U2

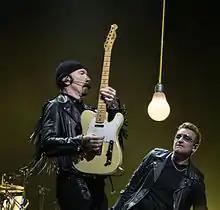
The Edge and Bono clothed in leather jackets, as the Edge holds a guitar vertically. A large dangling light bulb hangs between them.

Mullen's drumming style is influenced by his experience in marching bands during his adolescence, which helped contribute to the militaristic beats of songs such as "Sunday Bloody Sunday". Flanagan said that he plays "with a martial rigidity but uses his kit in a way a properly trained drummer would not"; he tends to transition from the snare drum onto tom-toms positioned on either side of him, contrasting with how they are traditionally used. Mullen occasionally rides a tom-tom the way other drummers would play a cymbal, or rides the hi-hat how others would play a snare. He admitted his bass drum technique is not a strength, as he mostly played the snare in marching bands and did not learn to properly combine the separate drumming elements together on a full kit. As a result, he uses a floor tom to his left to create the effect of a bass drum. He said, "I couldn't do what most people would consider a normal beat for the song, so I chose alternatives." He was heavily influenced by glam rock acts of the 1970s when first learning to play. In the early days of U2, Mullen had what Bono called a "florid" drumming style, before he pared down his rhythms. His drumming leaves open space, owing to what "Modern Drummer" described as his understanding of "when to hit and when not to hit". As he matured as a timekeeper, he developed an excellent sense of rhythm; Eno recounted one occasion when Mullen noticed that his click track had been set incorrectly by six milliseconds. Under the tutelage of Lanois, Mullen learned more about his musical role as the drummer in filling out the band's sound, while Flood helped him learn to play along with electronic elements such as drum machines and samples. His kit has a tambourine mounted on a cymbal stand, which he uses as an accent on certain beats for songs such as "With or Without You".